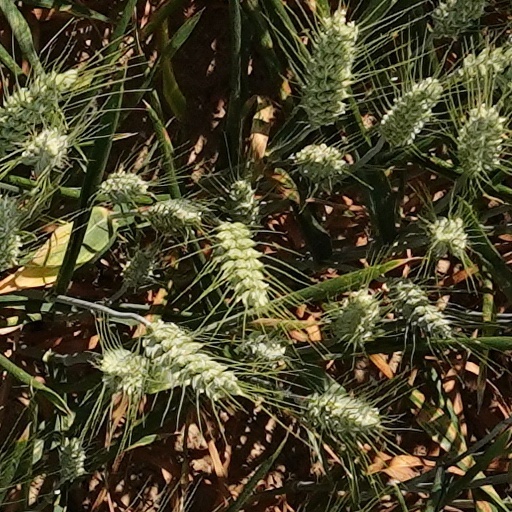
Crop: wheat